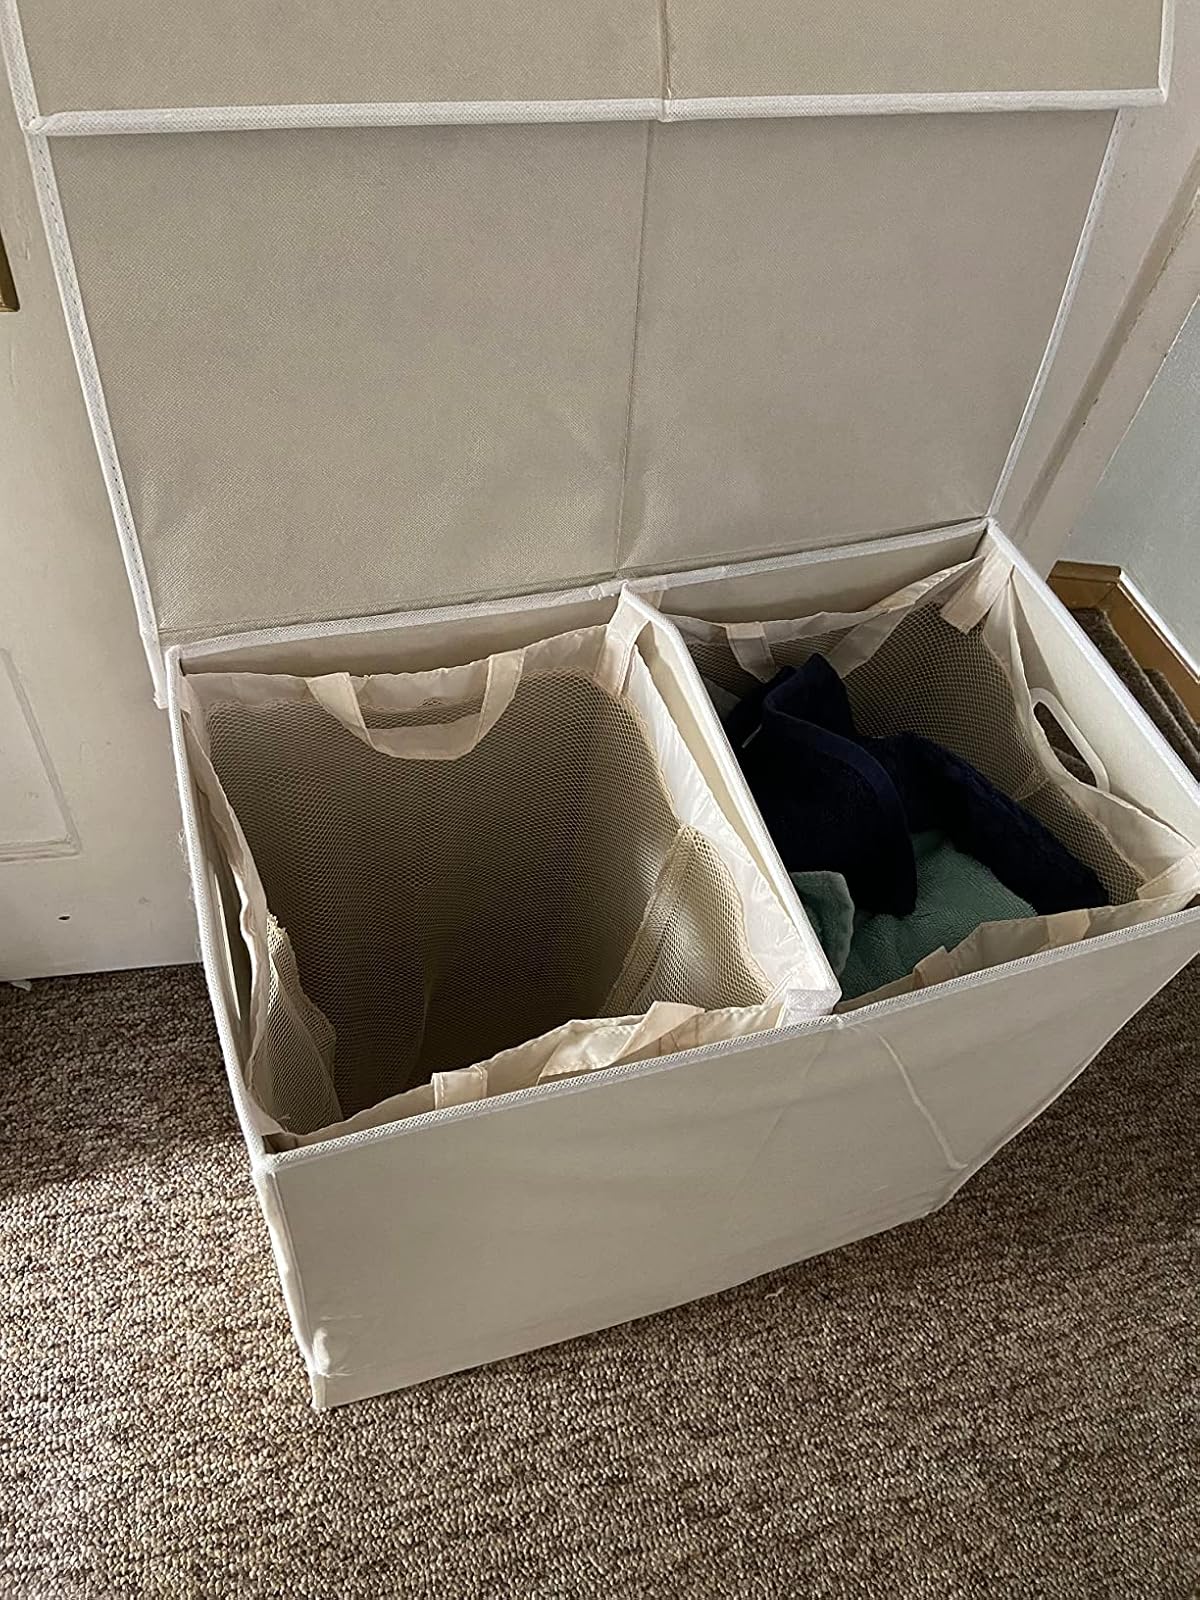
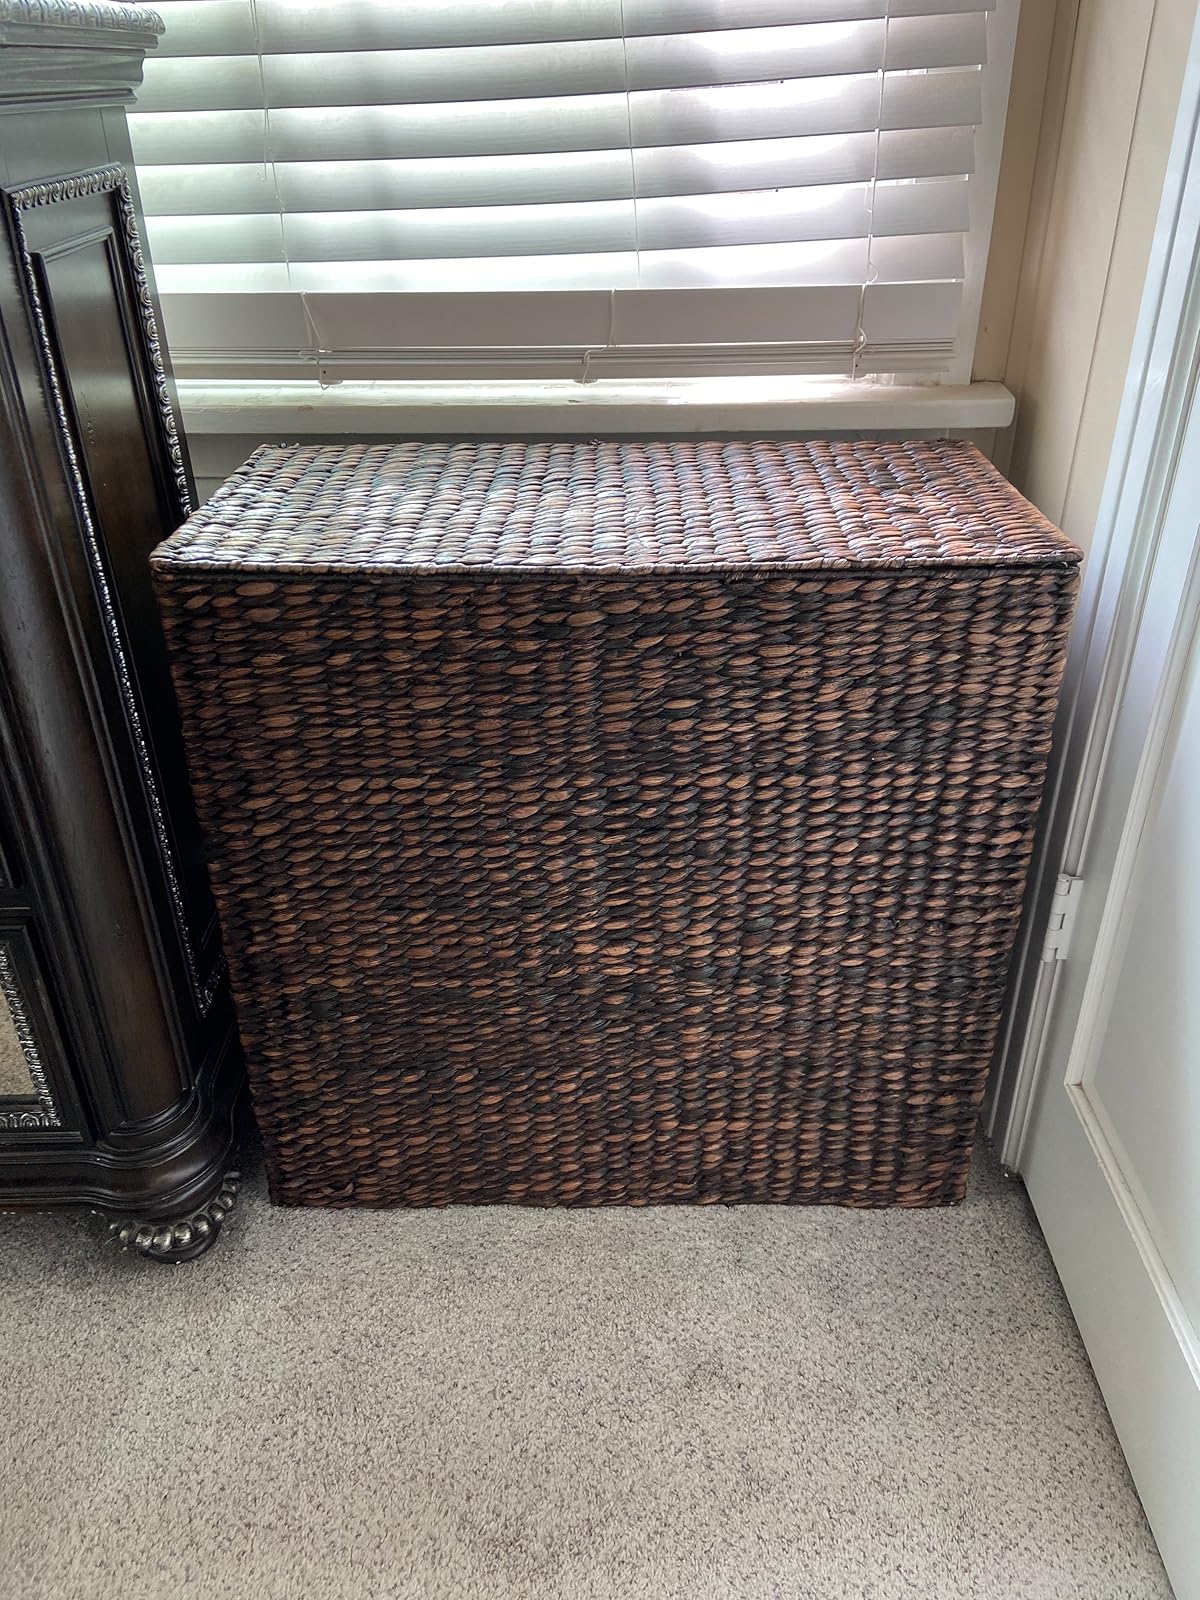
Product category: items_hamper
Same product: no